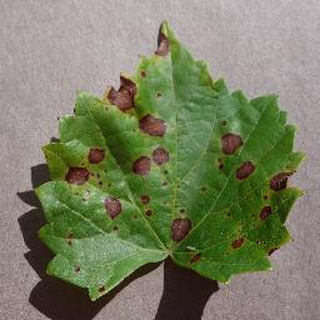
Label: grape_black_rot